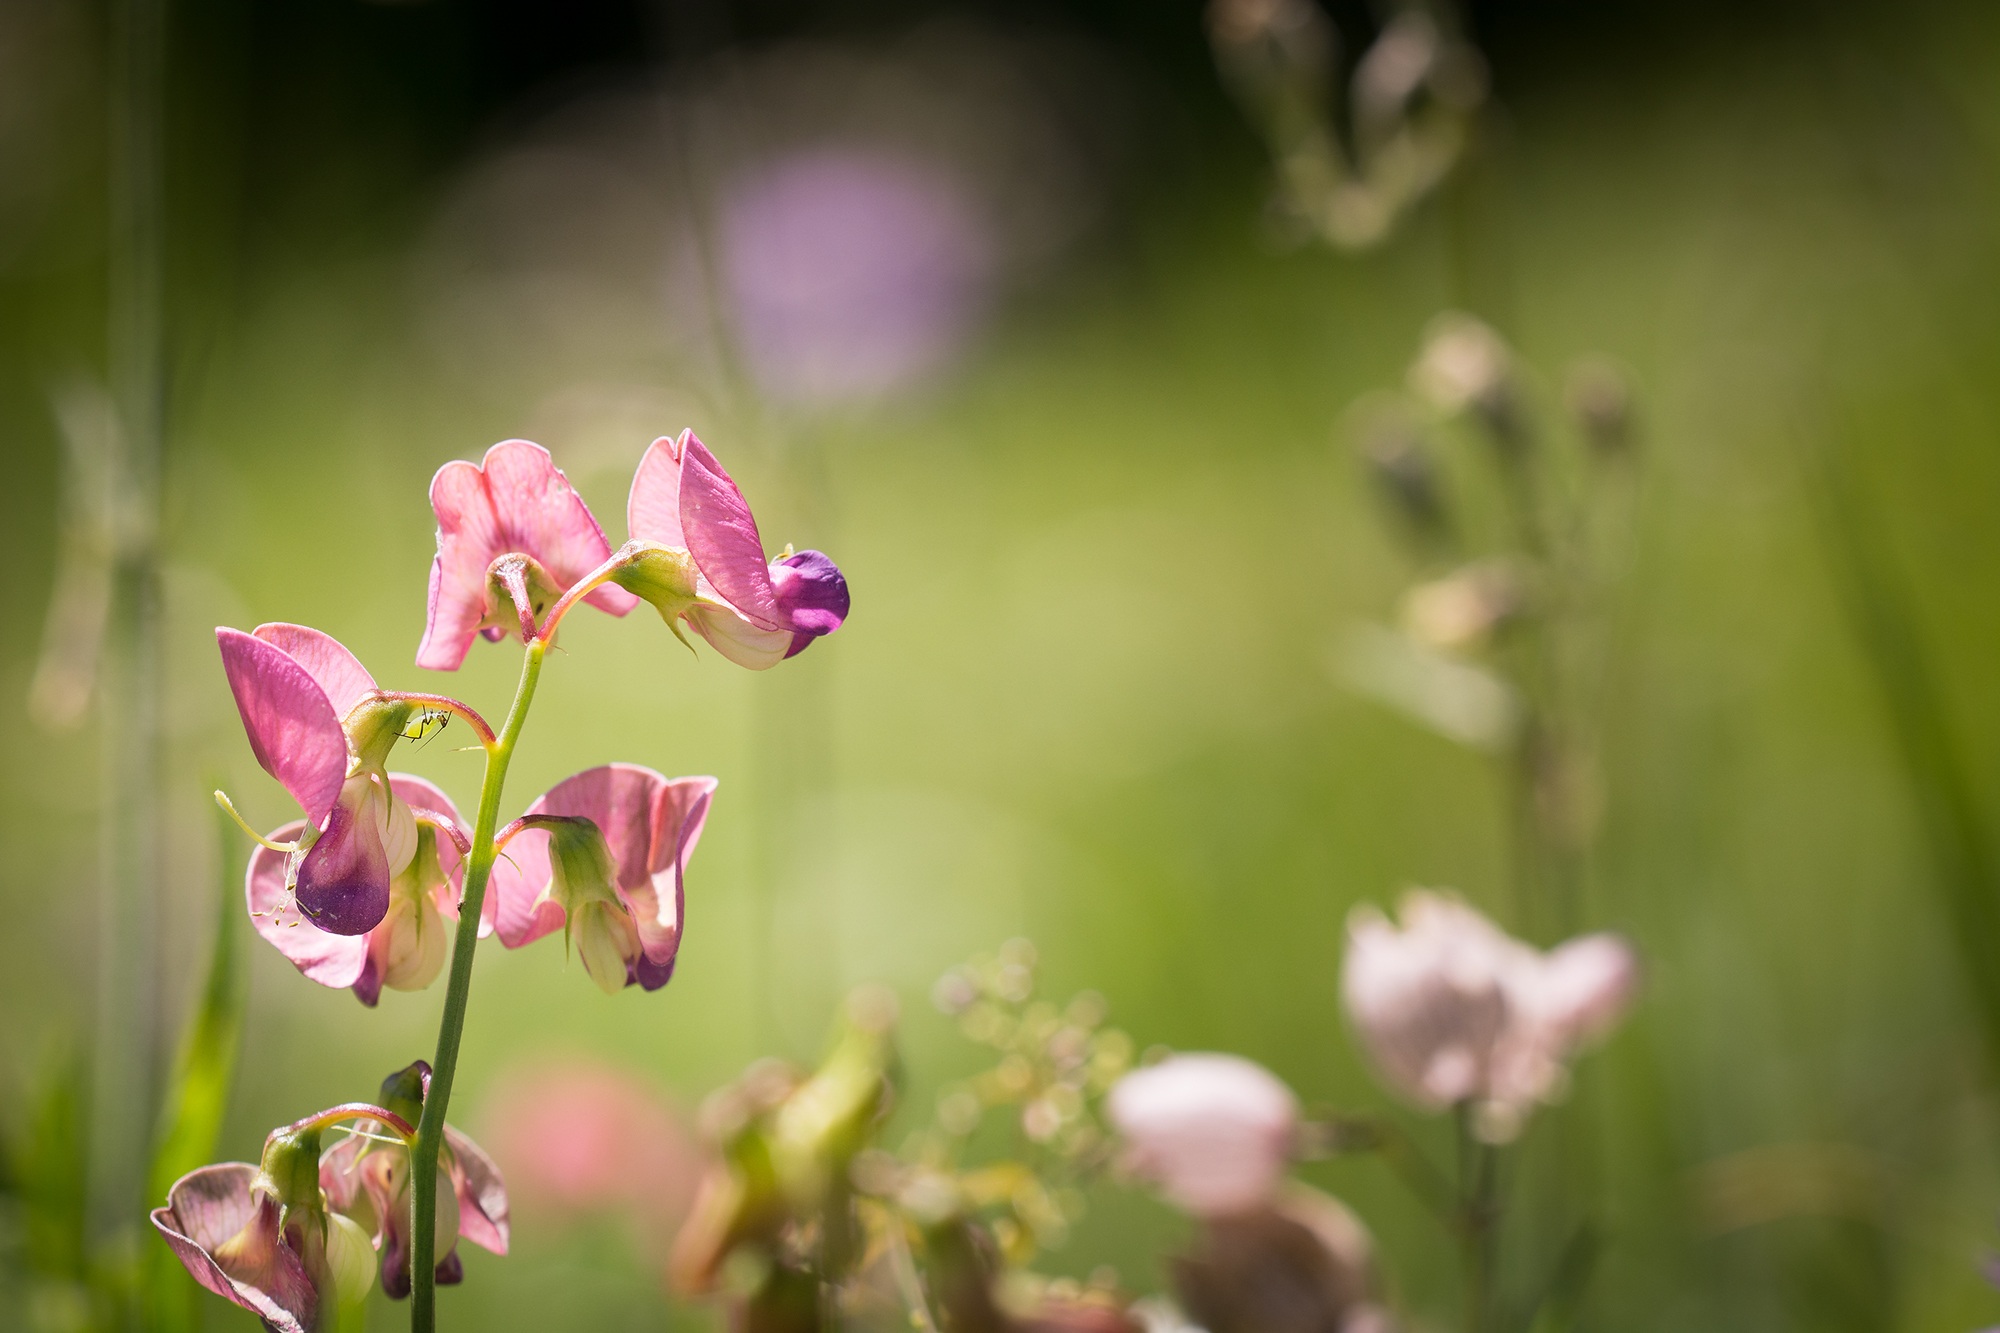
nature, grass, blossom, plant, photography, meadow, leaf, flower, petal, summer, green, botany, flora, wildflower, flowers, close up, pointed flower, pea, macro photography, pink flowers, natural lawn, flowering plant, tuberous lathyrus, lathyrus tuberosus, herbaceous plant, plant stem, land plant